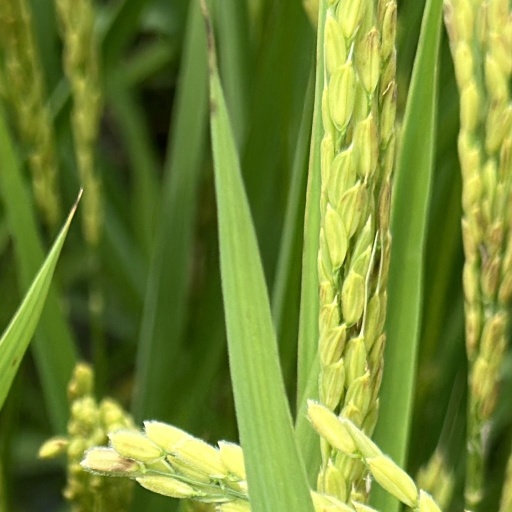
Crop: rice